Kazuki Tomono

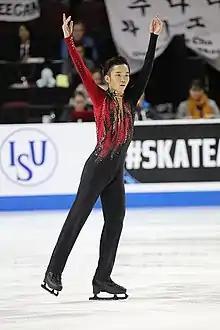
Tomono at the 2019 Skate America

Tomono placed seventh at the 2019 CS Lombardia Trophy to begin the season before placing fifth at the 2019 Skate America and eighth at the 2019 Rostelecom Cup.